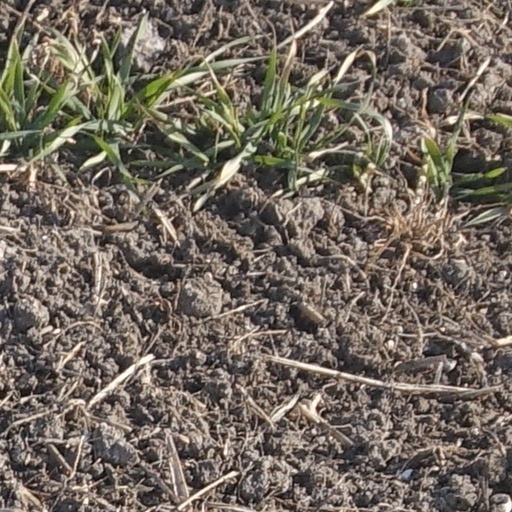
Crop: wheat